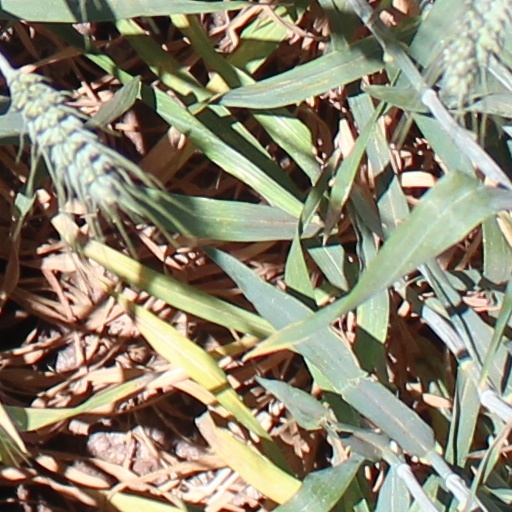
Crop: wheat